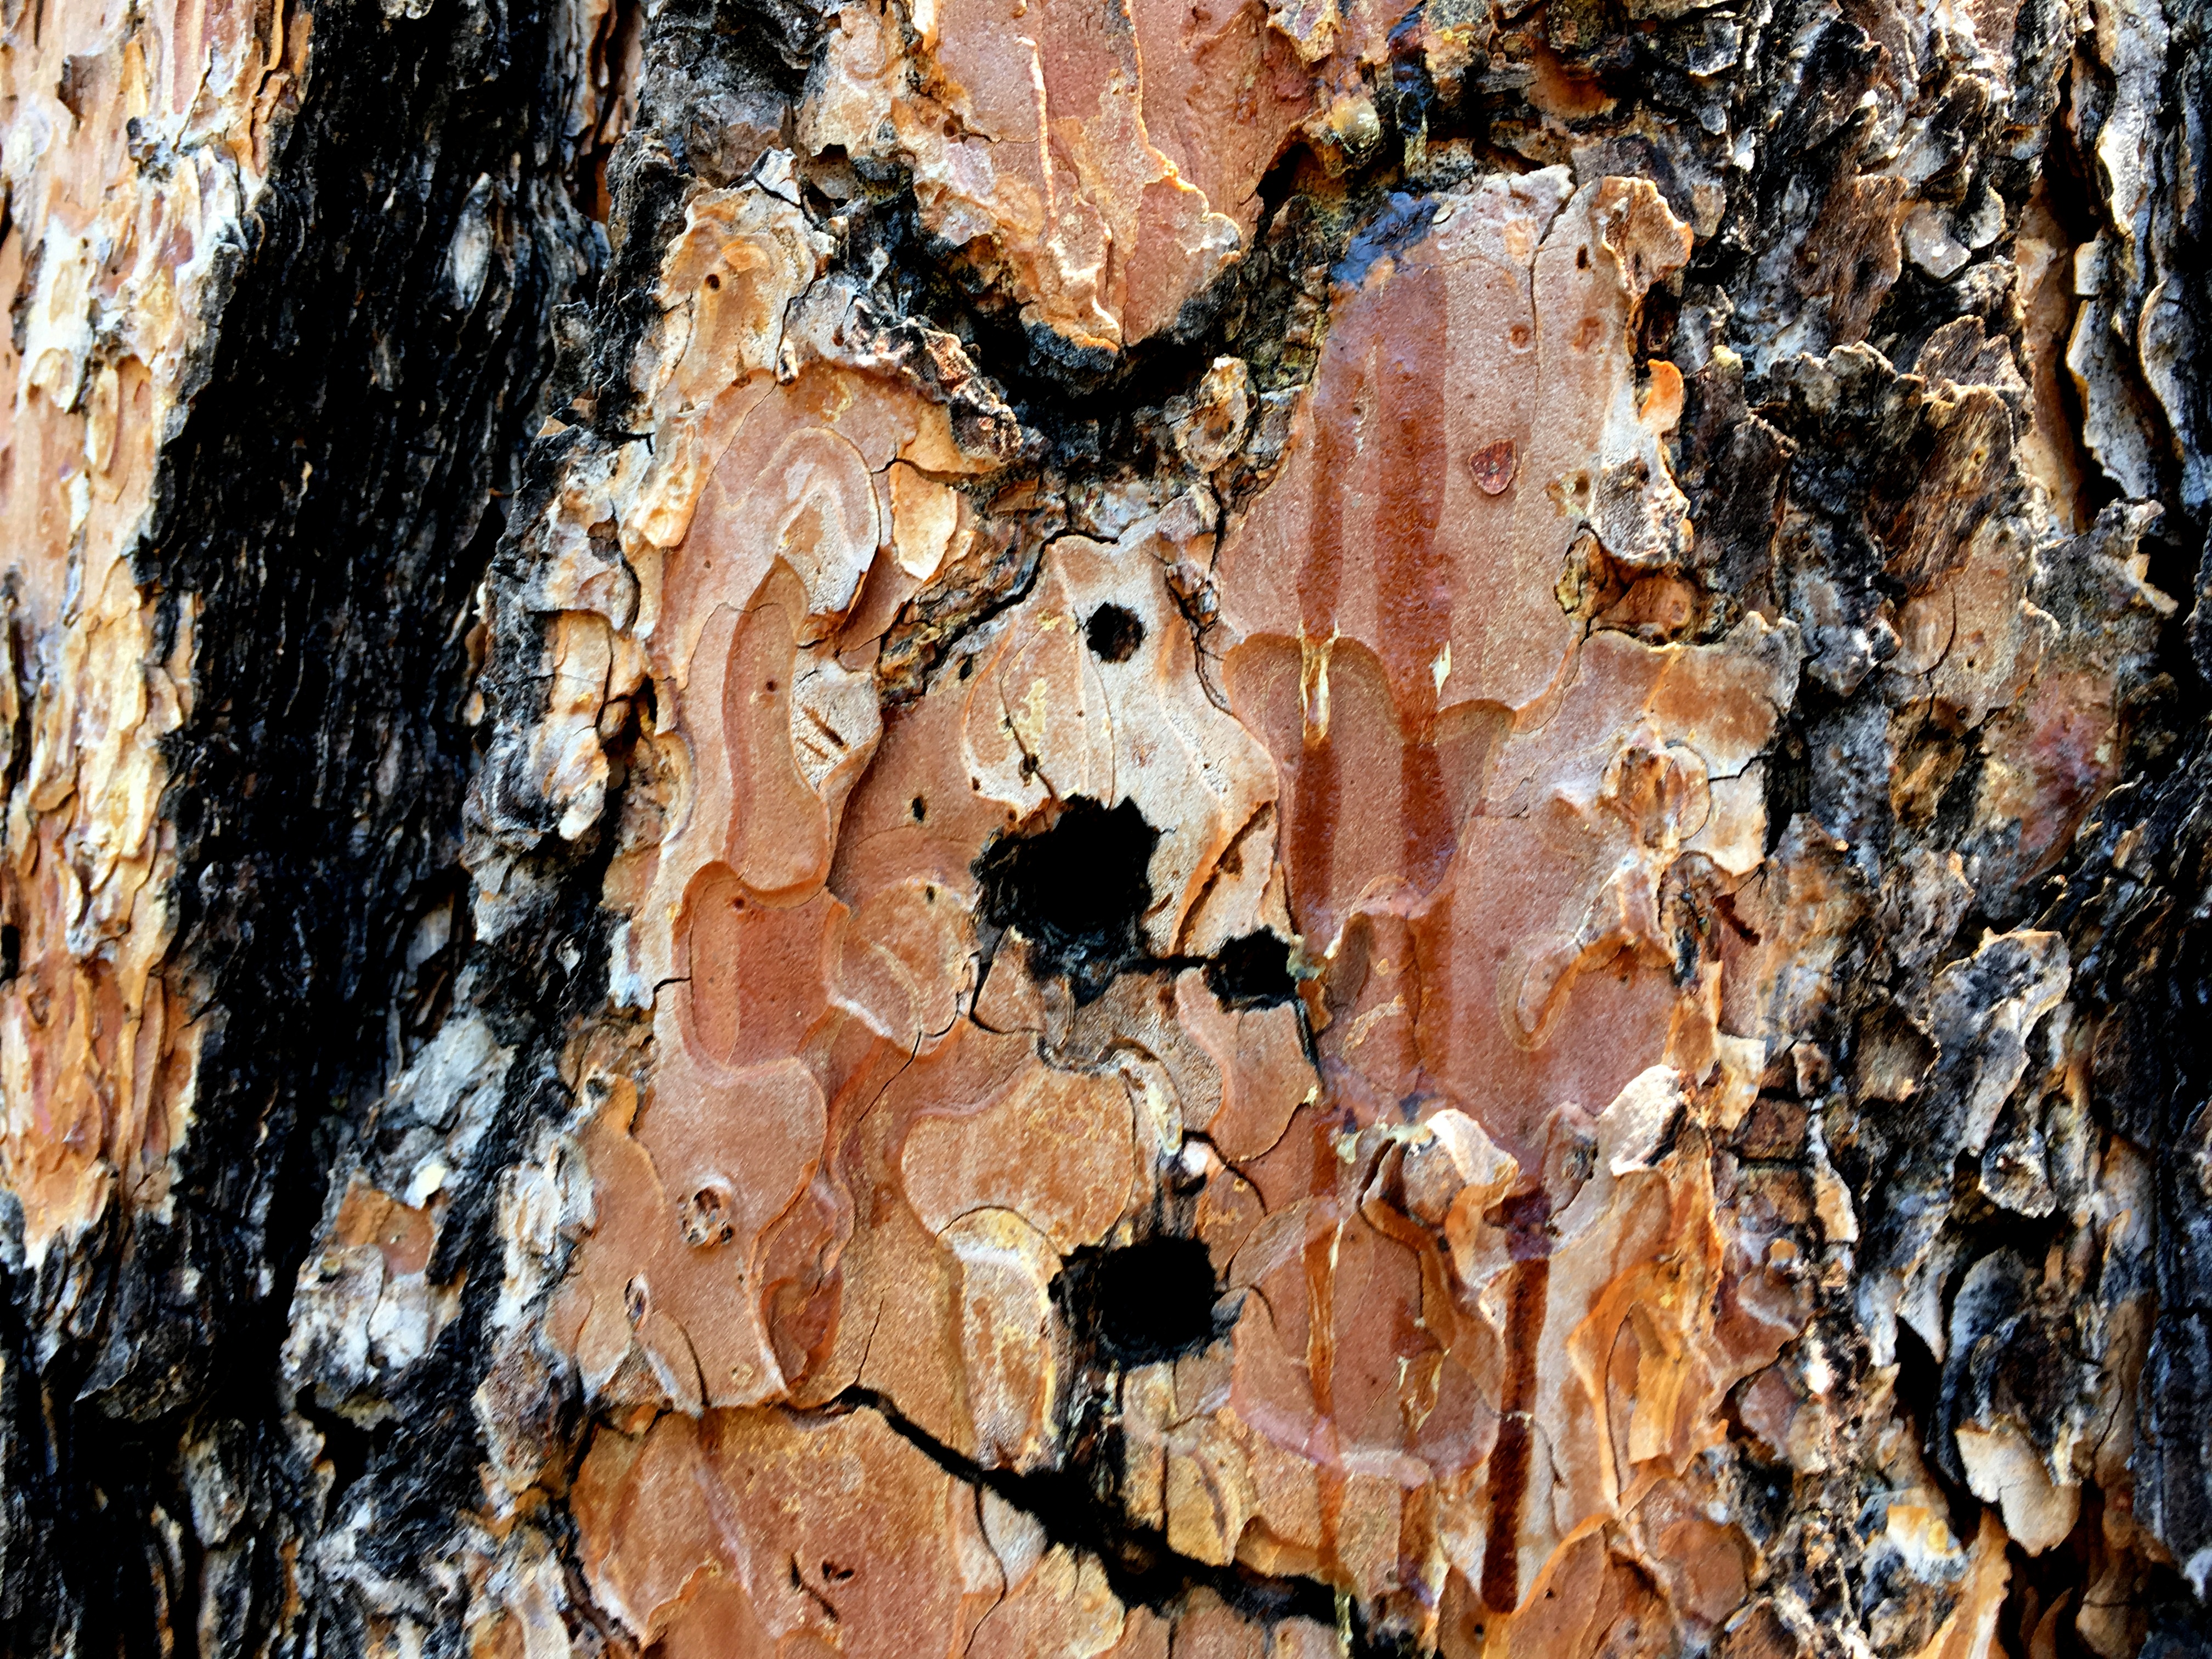
tree, rock, branch, plant, wood, texture, leaf, trunk, wall, formation, soil, material, geology, woody plant